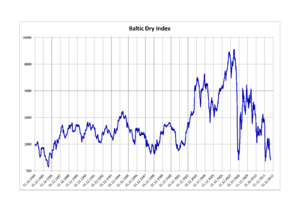
Le Baltic Exchange est une bourse du fret maritime mondial. Il gère la publication de plusieurs indices références dans le domaine du transport maritime, offrant ainsi une référence pour le règlement de contrats à terme d'affrètement.